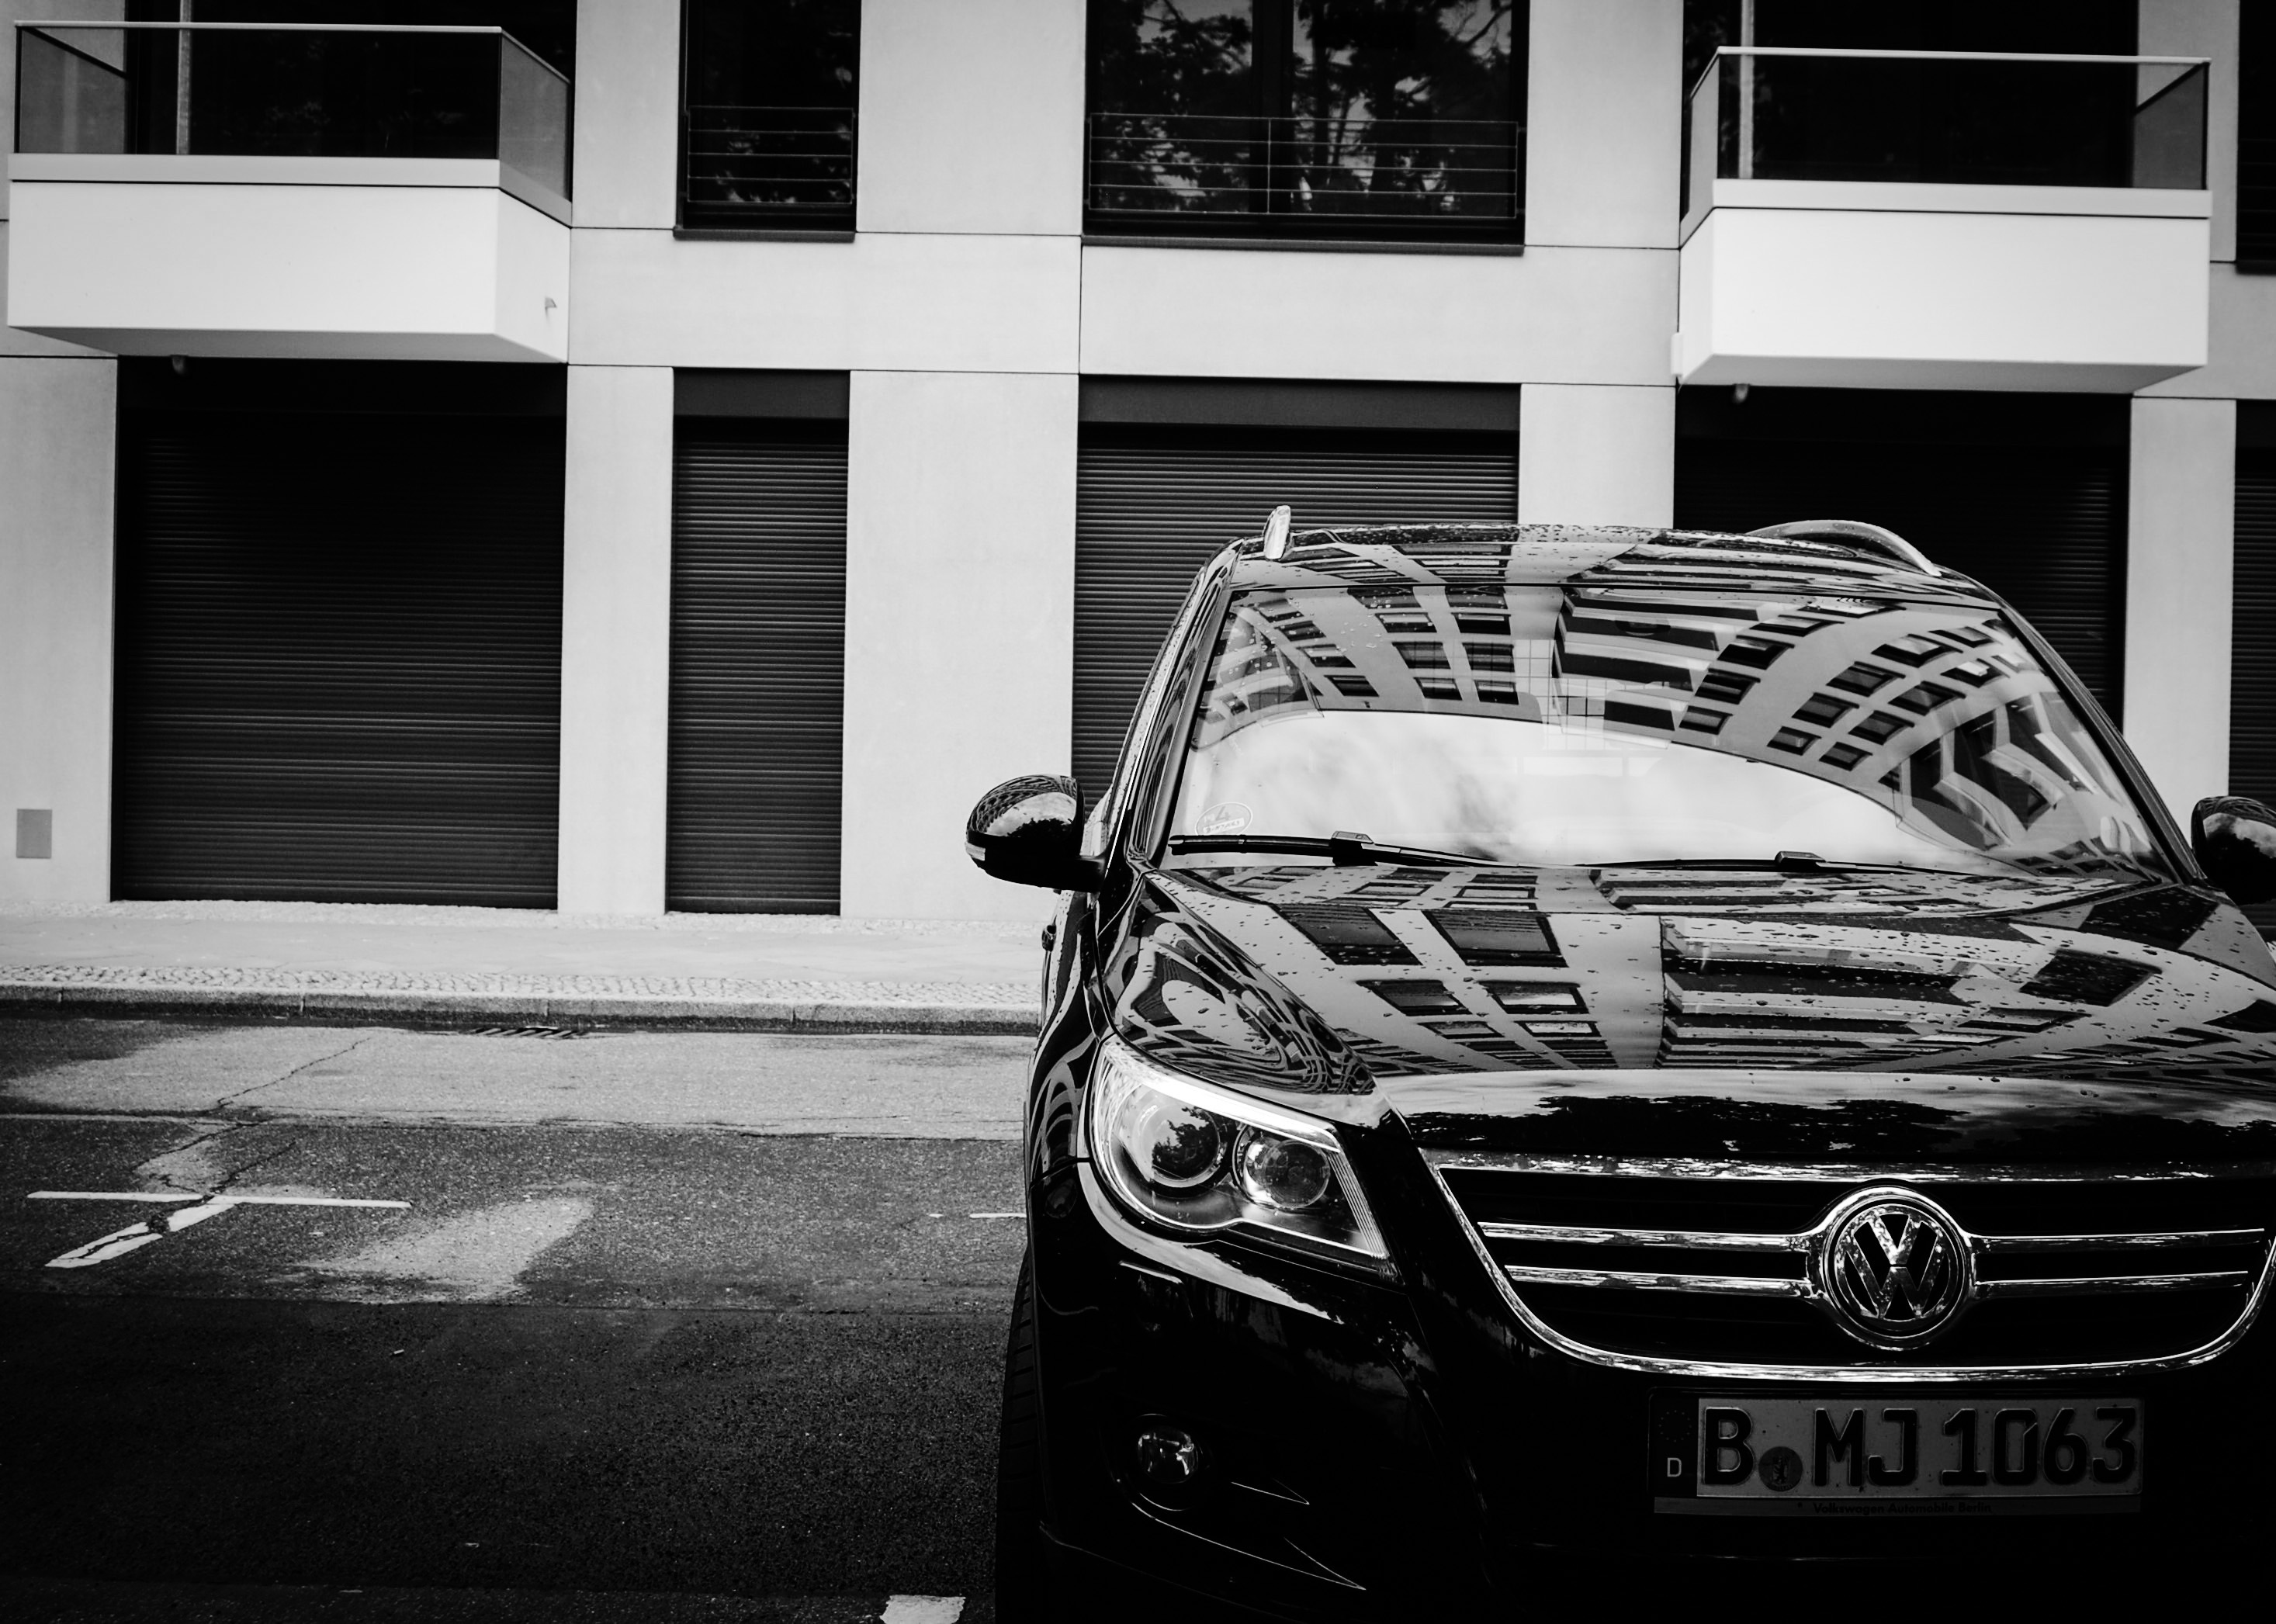
black and white, white, car, wheel, vehicle, black, monochrome, sedan, mercedes benz, land vehicle, monochrome photography, automobile make, automotive exterior, automotive design, luxury vehicle